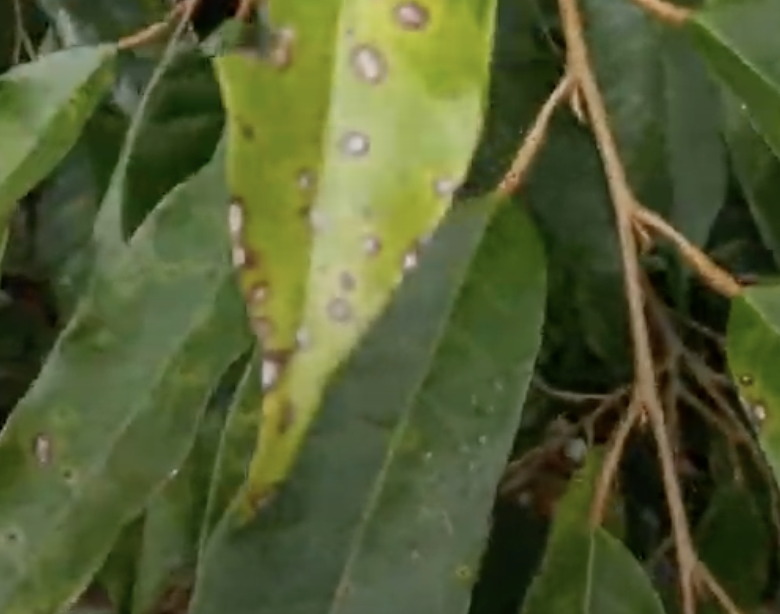
Label: canker_disease